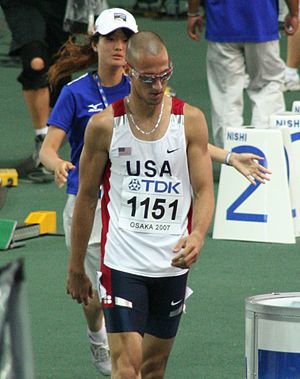
Jeremy Wariner
Jeremy Wariner under VM 2007 i Osaka
Jeremy Wariner er en amerikansk atletikudøver.